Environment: lab
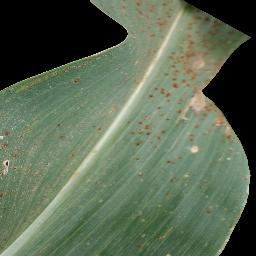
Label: common_rust